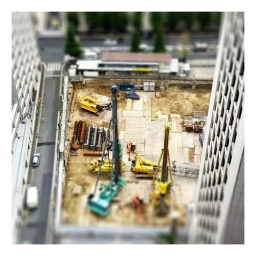
Just playing around with some effects on the new phone - From my office window, with the Camera+ miniaturize effect